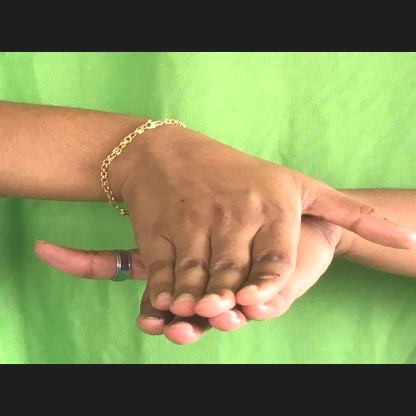
Mudra: Matsya